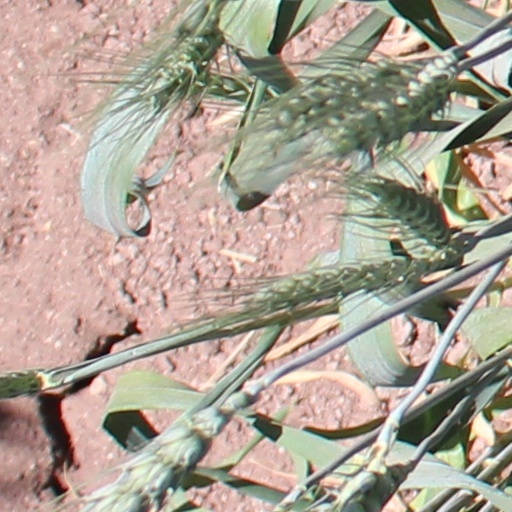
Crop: wheat